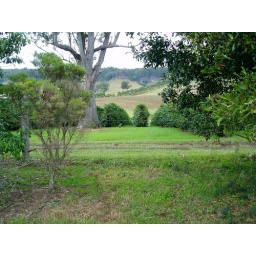
View from the house into the plantation.. new crops in the background and a wallaby amongst the trees in front.